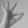
ASL letter: F